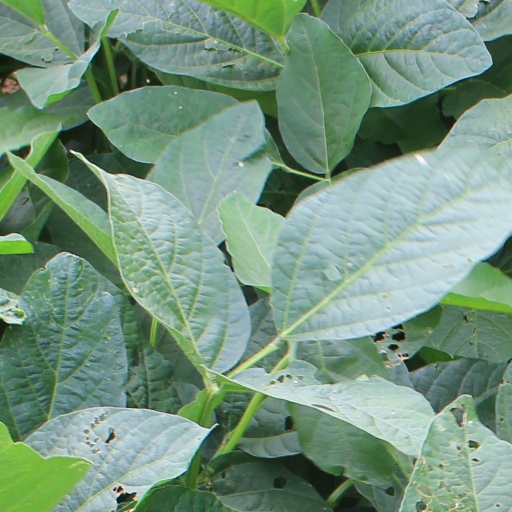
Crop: soybean